Domlur inscriptions and hero stones

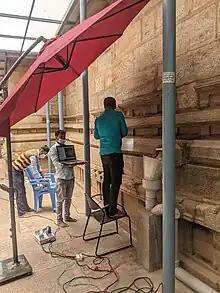
3D scanning of the Domlur Chokkanathaswamy Temple North Wall 1302CE Veera Ballala Inscription.

Domlur is a locality in the eastern part of Bengaluru city in India. Domlur is a historic place as indicated in the 18 inscriptions spanning the period of 1200-1440 CE was found there. Of these, 16 inscriptions are at the Chokkanathaswamy Temple dedicated to the deity Chokkanathaswamy or the Chokka Perumal (the Hindu God Vishnu). Of these eleven inscriptions are from the period 1200-1440 CE and have been documented earlier in Epigraphia Carnatica, Vol 9. These are mostly donatory inscriptions for the deity Chokkanathaswamy and for the Someshwara temple (non-existent).